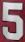
Number: 5